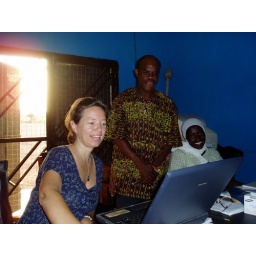
RECOUP-Ghana partner Associates of Change (AFC).  Research Director with her staff in the field office